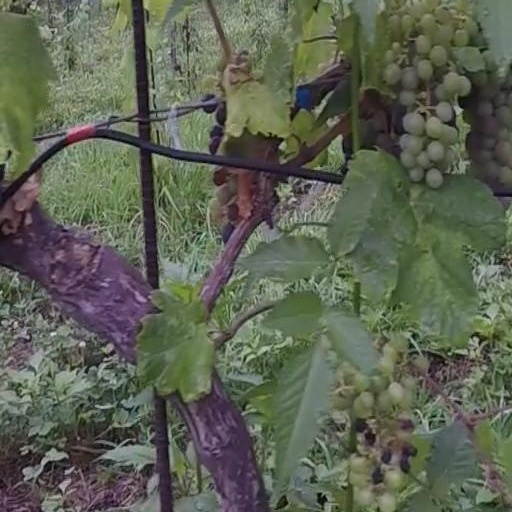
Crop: grape